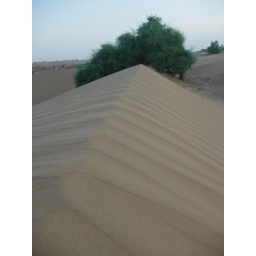
A golden city lost in an ocean of sand. Close to Pakistan